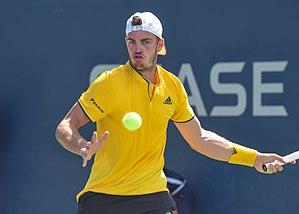
Maximilian Marterer, né le 15 juin 1995 à Nuremberg, est un joueur de tennis allemand, professionnel depuis 2015. Mesurant 1,91 m, il est gaucher et joue son revers à deux mains.